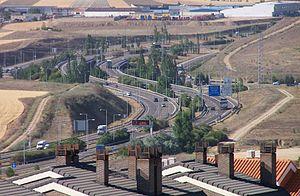
La province de Valladolid est l'une des neuf provinces de la communauté autonome de Castille-et-León, dans le nord-ouest de l'Espagne. Elle compte une population de 520 716 habitants pour un total de 225 municipalités, une superficie de 8 110 km² et une densité de population de 64,19 hab/km². Sa capitale est la ville de Valladolid. Cette province se distingue par un des plus hauts indices de développement humain dans le monde, s'expliquant par le haut index atteint par le niveau d'éducation, un des meilleurs d'Espagne.
L'autoroute espagnole A-62 E-80 appelée Autovia de Castilla relie Burgos au Portugal passant à proximité de Palencia, Valladolid et Salamanque.